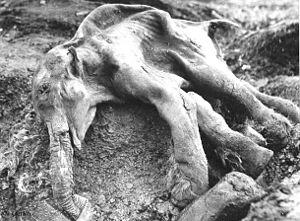
Dima est un Mammouth laineux momifié de six à huit mois retrouvé dans le bassin de la rivière Kolyma en Sibérie du Nord-Kirgiljach dans la région de Soussouman dans l'Oblast de Magadan, ancien Béringie. Décédé autour de 37.000 avant Jésus-Christ.
La Béringie est un pont terrestre qui a existé à plusieurs reprises entre l'Alaska et la Sibérie orientale. Aujourd'hui, un étroit bras de mer appelé le détroit de Béring sépare l’Amérique du Nord de l’Asie.
Le Mammouth laineux est une espèce éteinte de la famille des éléphantidés qui a vécu durant le Pléistocène et, pour ses derniers représentants, au cours de l'Holocène il y a seulement 4 000 ans. Le genre Mammuthus était apparu avec Mammuthus subplanifrons au début du Pliocène.